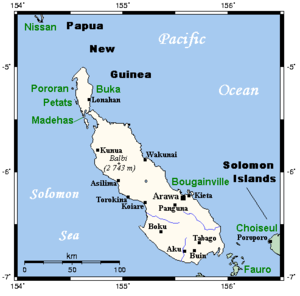
Bougainville, officiellement région autonome de Bougainville, est une région autonome de la Papouasie-Nouvelle-Guinée. Elle est composée principalement de l'île Bougainville et de quelques îles proches. L'ensemble de ces îles fait partie des îles Salomon contrairement au reste du pays qui s'étend sur l'archipel Bismarck et la Nouvelle-Guinée.
Buka est la seconde plus grande île de la province de Bougainville en Papouasie-Nouvelle-Guinée. Elle fait géographiquement partie de l'archipel des Salomon. Elle est séparée de l'île Bougainville par le détroit de Buka.